Old Stone Warehouse (Rochester, New York)

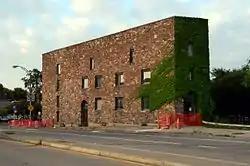
Old Stone Warehouse, September 2012

The Old Stone Warehouse in Rochester, New York is an historic warehouse building. It was built in 1822 and is a four-story, trapezoidal building with six-story addition built of Medina sandstone. It was built by Myron Holley and is located on the Genesee River. Throughout the 19th century it was used for multiple purposes: as a foundry, a storage warehouse, a tile pottery production facility, and a brewery.